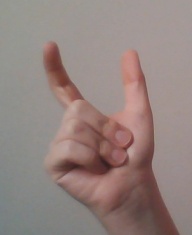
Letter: nun